Augmented triad

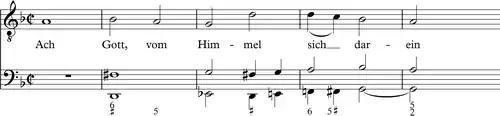
Bach Cantata BWV 2 opening chorus

Examples of popular music songs featuring the augmented chord include its use in the introduction of Chuck Berry's "School Days", Aaron Neville's "Tell It Like It Is", The Beatles' "Oh! Darling", after intros in Gene Pitney's "Town Without Pity", The Beach Boys' "The Warmth of the Sun", Joe Cocker's "Delta Lady", at the end of the bridge in Patience and Prudence's "Tonight You Belong to Me", The Caravelles' "You Don't Have to Be a Baby to Cry", The Beatles' "From Me to You", The Dave Clark Five's "Glad All Over", and Martha and the Vandellas' "Dancing in the Street". One of the few examples of an augmented chord on the opening downbeat is in the Carmen Lombardo song "Seems Like Old Times": in "Barber Shop Memories, Book 2" the 4-part vocal score for the song (in the key of F) uses B–D–F to harmonize the downbeat as IV+ (the enharmonic equivalent of VI+). An augmented chord also harmonizes the opening downbeat of the chorus of the 1908 song "Shine On, Harvest Moon", heard at the beginning of the 1931 recording by Ruth Etting.Other examples of the augmented chord include its use as a chromatic passing function over the first degree, the rising to then harmonized as IV, as in Jay and the Americans' "Some Enchanted Evening", Lesley Gore's "It's My Party" (I – I+ – IV – iv) (see also minor major seventh chord), Herman's Hermits' "There's a Kind of Hush" (continues to 7 harmonized by Im), by ii Roy Orbison's "Crying", followed by 6 – 6 – 5 motion in "Crying", The Guess Who's "Laughing", Dave Clark Five's "Because" (verse: I – I+ – vi – Im... ii and cadence on V+), The Monkees' "Tapioca Tundra" (I – I+ – vi, and V+ after bridge).